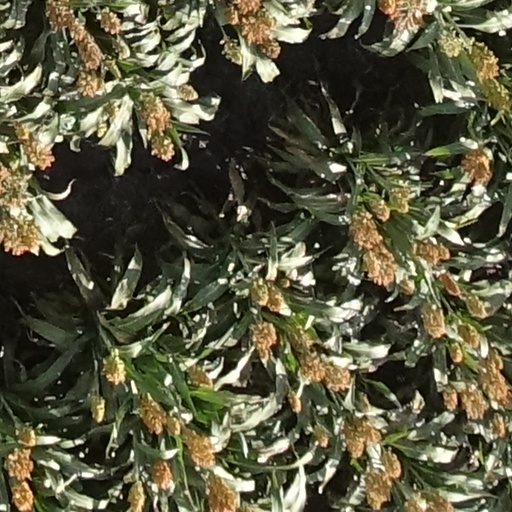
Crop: sorghum